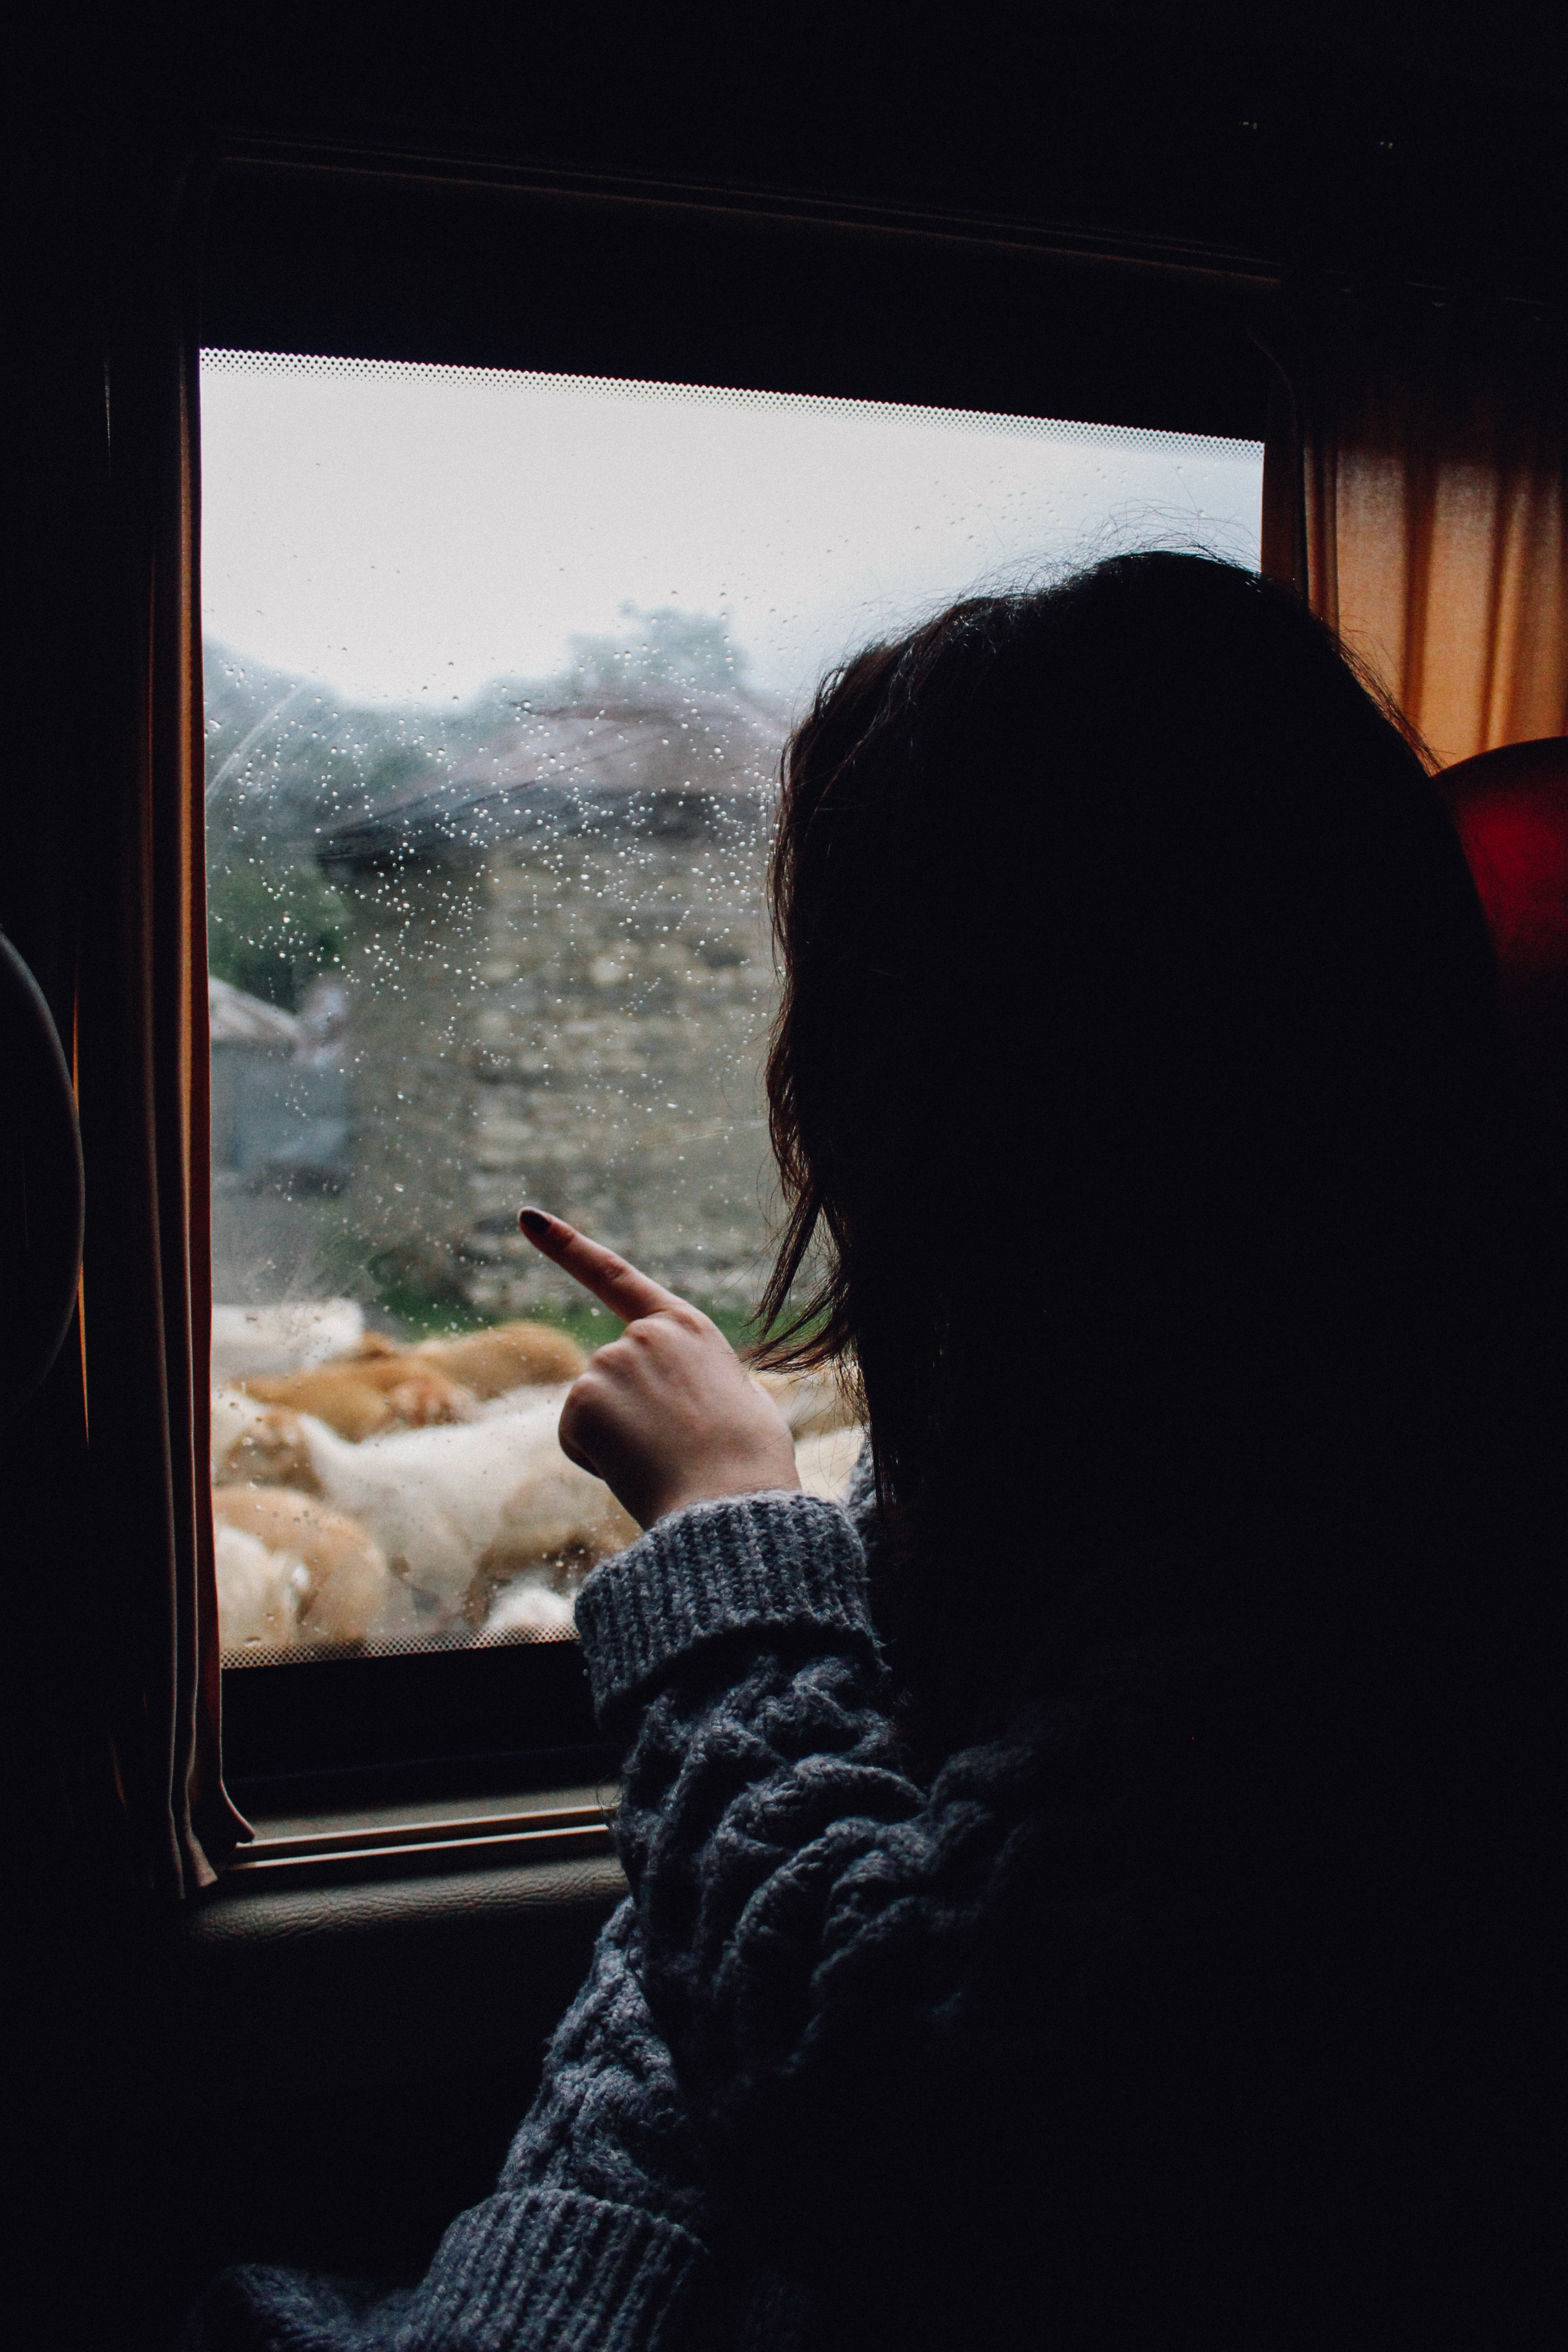
hand, light, woman, rain, window, portrait, darkness, black, photograph, image, emotion